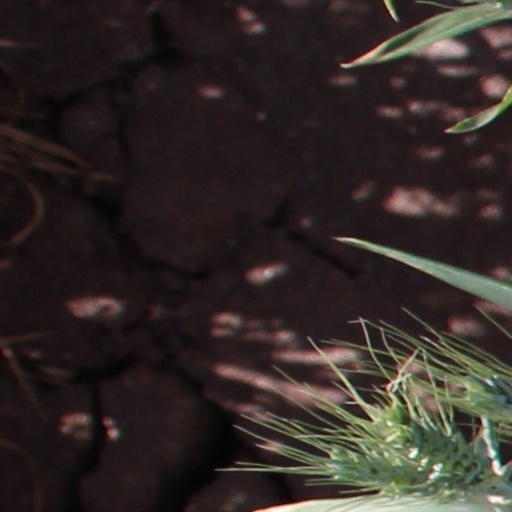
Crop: wheat